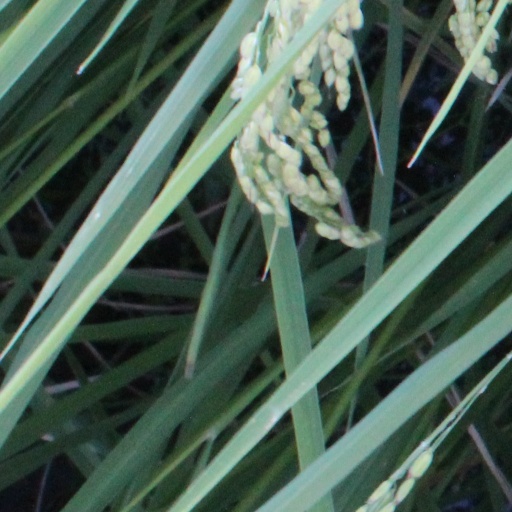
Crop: rice